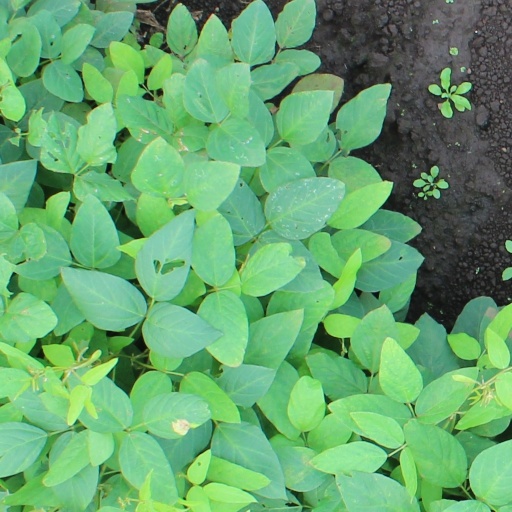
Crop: soybean